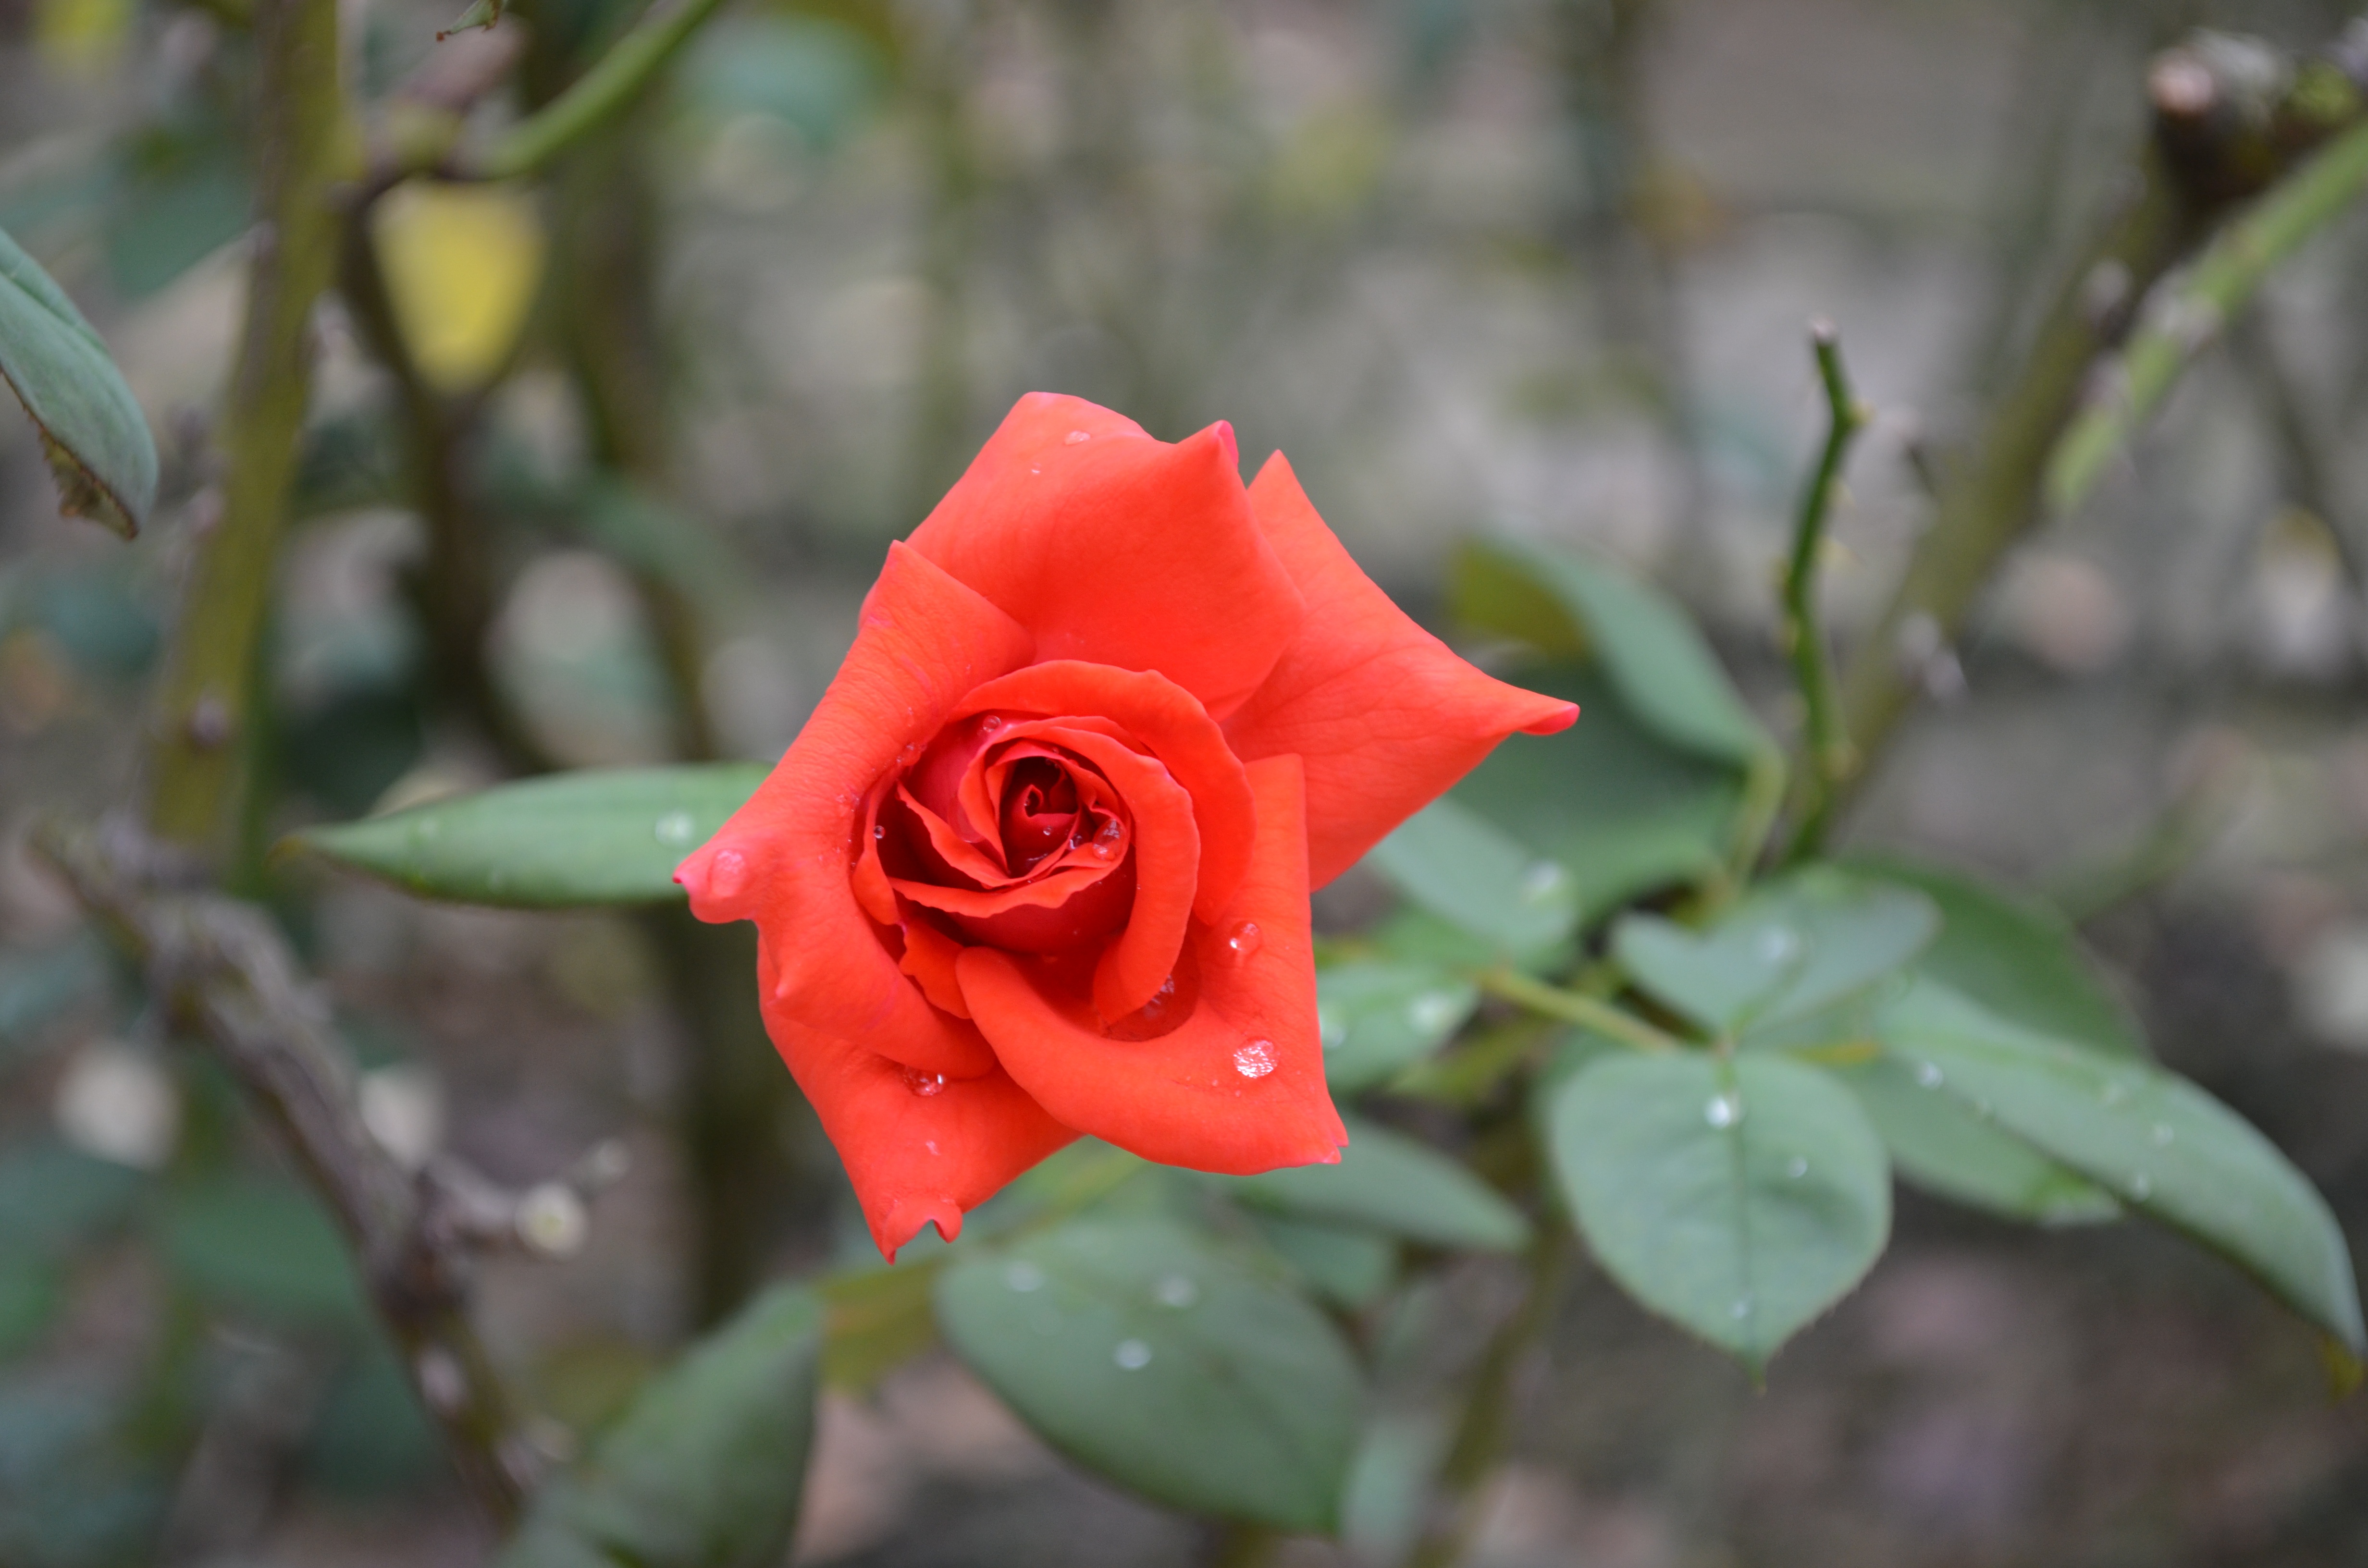
nature, dew, plant, leaf, flower, petal, rose, red, botany, flora, flowers, macro photography, flowering plant, garden roses, rose family, plant stem, land plant